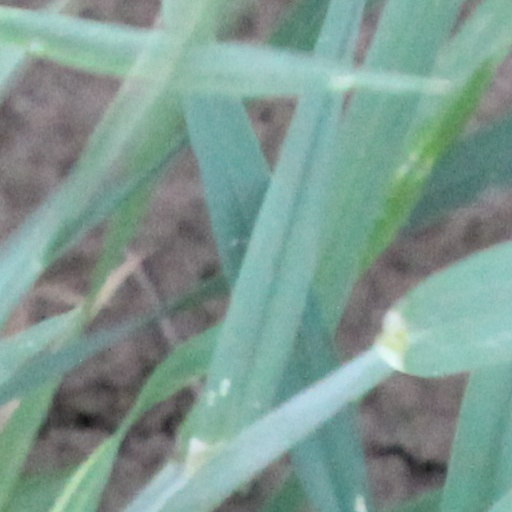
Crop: wheat